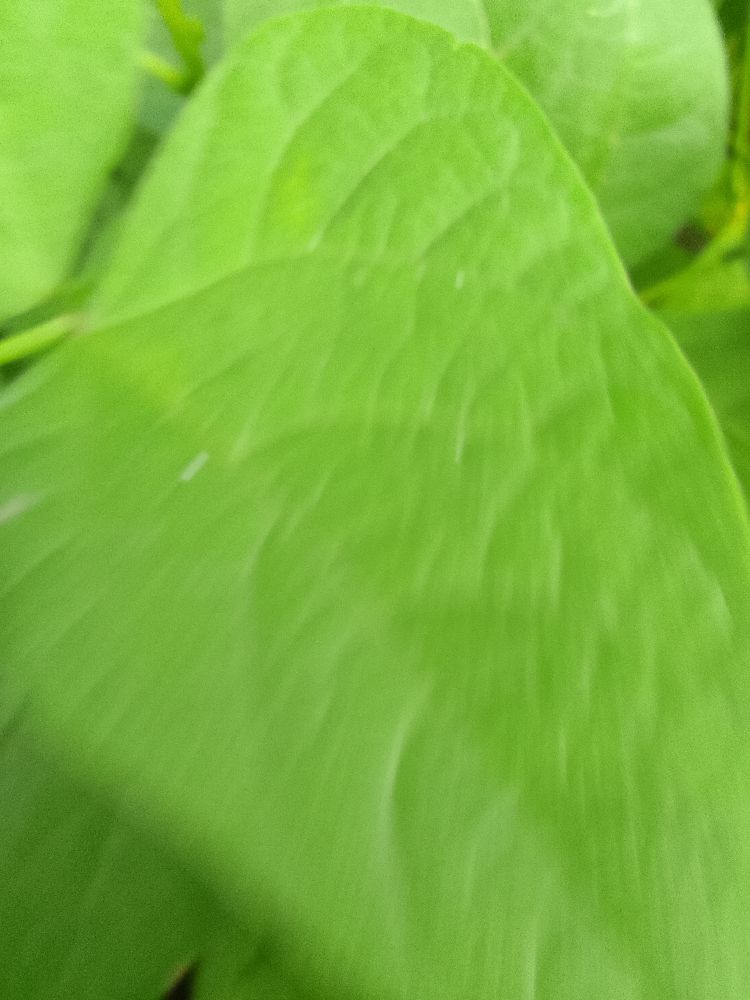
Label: healthy